Lamborghini Reventón

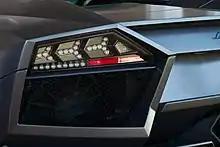
The rear lights of the Reventón. The Lamborghini Aventador also drew inspiration from the design.

The Reventón features an all-new carbon-fiber exterior. All cars have the same exterior color, described as "mid opaque grey without the usual shine."